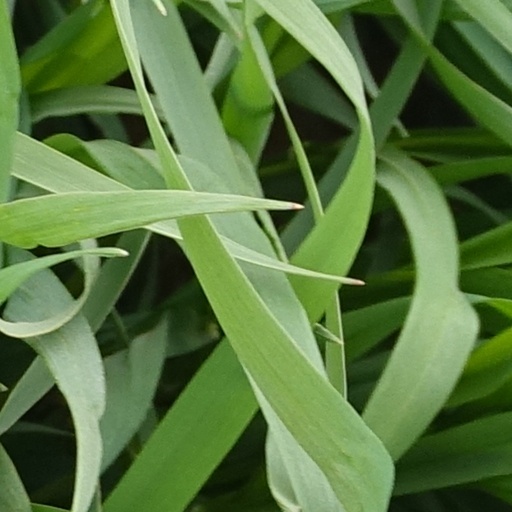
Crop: wheat